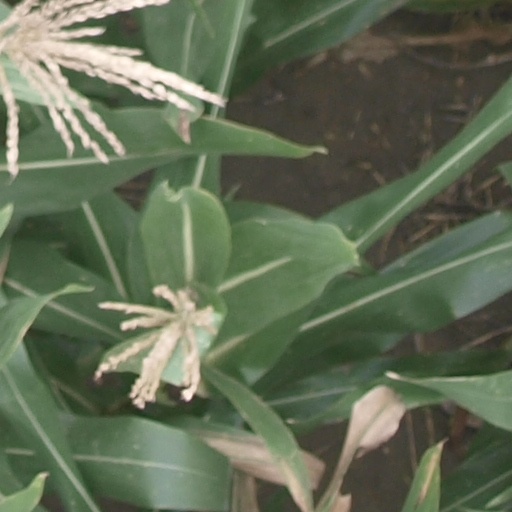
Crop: maize; corn